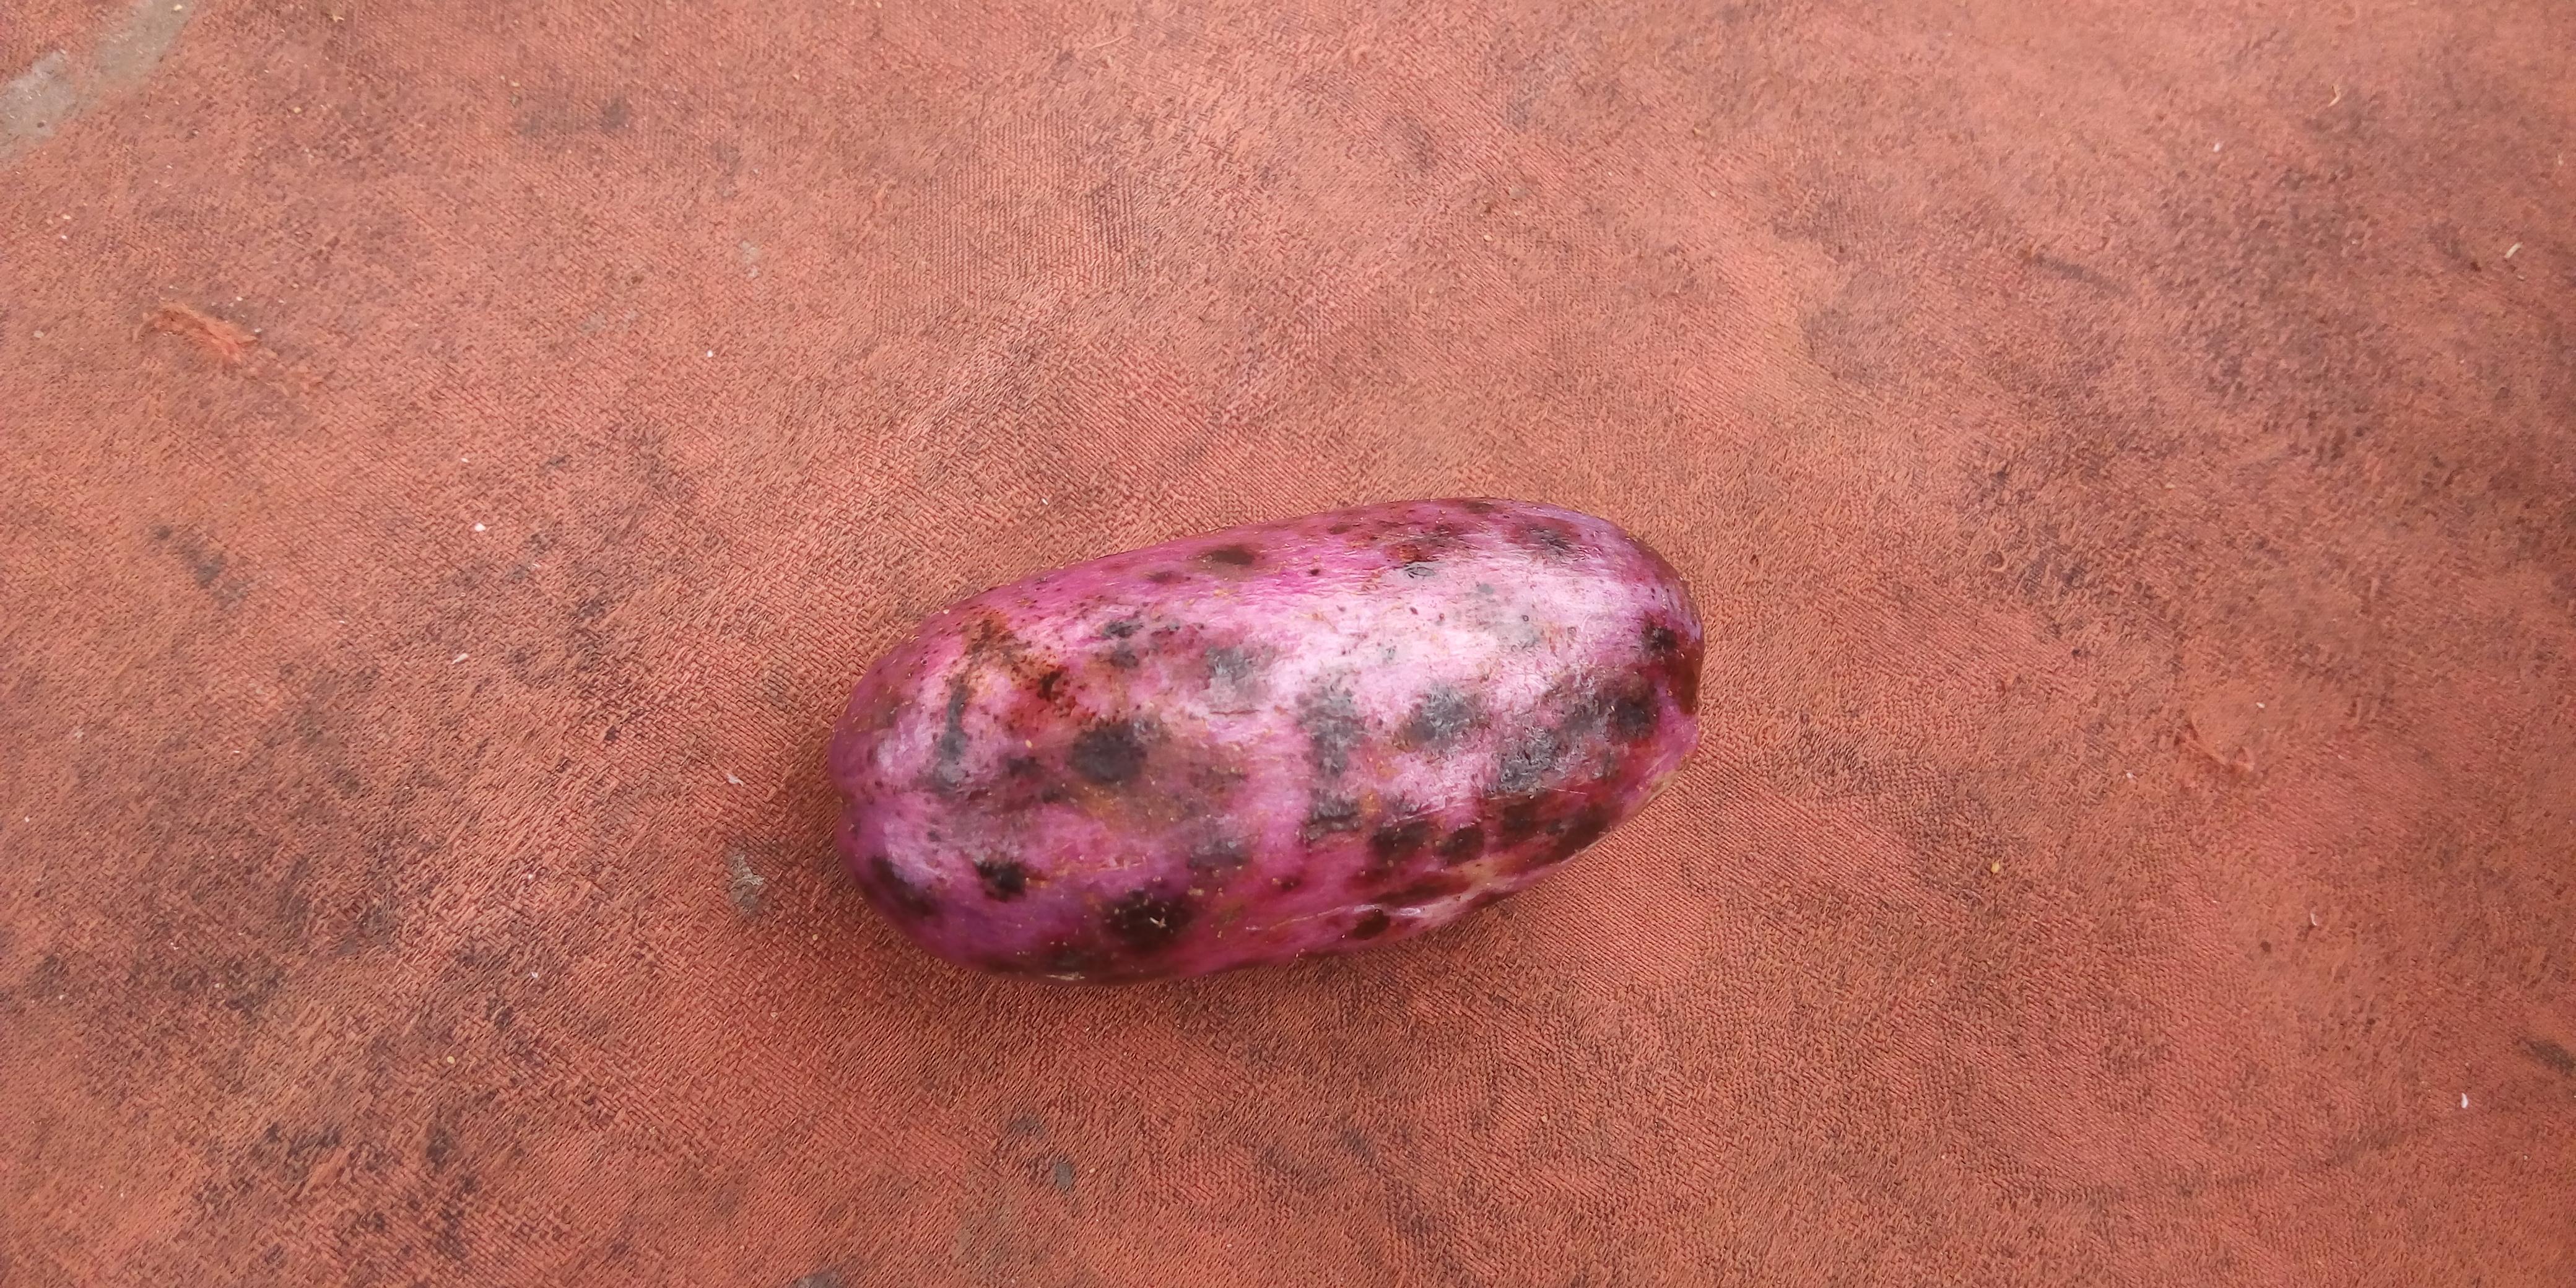
Plum grade: unripe